Aristotle

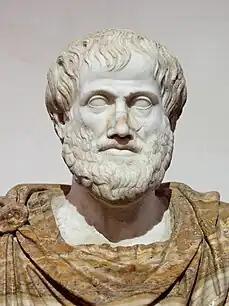
Roman copy (in marble) of a Greek bronze bust of Aristotle by Lysippos, with modern alabaster mantle

Aristotle (384–322 BC) was an Ancient Greek philosopher and polymath. His writings cover a broad range of subjects spanning the natural sciences, philosophy, linguistics, economics, politics, psychology, and the arts. As the founder of the Peripatetic school of philosophy in the Lyceum in Athens, he began the wider Aristotelian tradition that followed, which set the groundwork for the development of modern science.